Paria (opera)

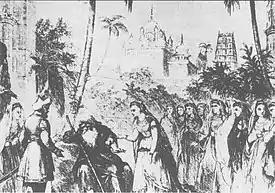
Scene from Act II. Etching by

Paria (The pariah) is an 1869 opera in three acts by Stanisław Moniuszko to a libretto by Jan Chęciński - the librettist of "Straszny dwór" - after the play "Le paria" (1821) by Casimir Delavigne.